BMT Brighton Line

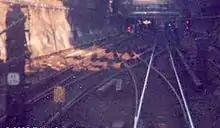
A double crossover linking both express tracks located between Prospect Park and Church Avenue.

The underground portion from the DeKalb Avenue connection to the BMT Fourth Avenue Line was built in 1920 as part of the Dual Contracts. This section contains two additional stations: the Atlantic Avenue–Barclays Center and Seventh Avenue. Between Atlantic Avenue and Grand Army Plaza, the Brighton Line tunnel runs beside, under, and between the tracks of the Interborough Rapid Transit Company (IRT)'s Eastern Parkway Line. The Eastern Parkway Line was built simultaneously with this part of the Brighton Line, and also opened in 1920.